List of birds of the United States

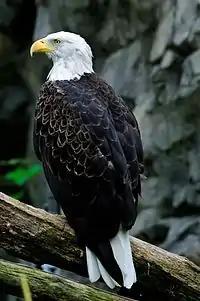
The bald eagle is the national bird of the United States.

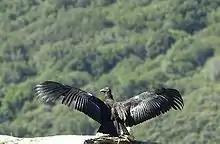
The California condor is one of North America's most endangered birds.

A comprehensive listing of all the bird species confirmed in the United States follows. It includes species from all 50 states and the District of Columbia as of July 2022. Species confirmed in other U.S. territories are also included with other "as of" dates.